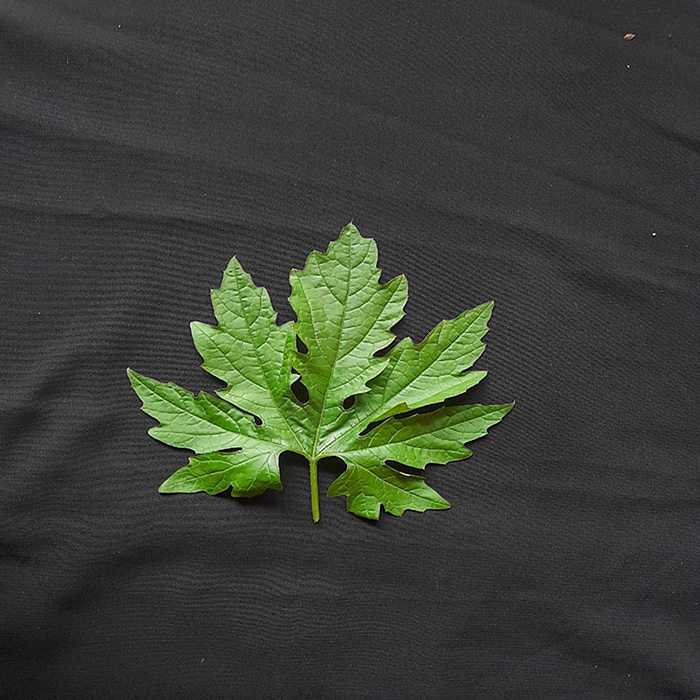
Plant: Bitter Gourd
Label: Fresh leaf